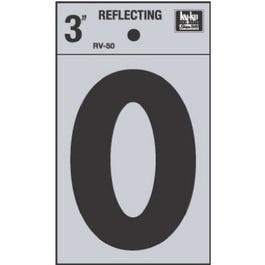
Address Number, "0", Reflective, Black Vinyl Adhesive, 3-In.
Brand: Hy-Ko
3", black reflective, vinyl adhesive, number 0, silver background.
Category: Home & Garden > Decor > House Numbers & Letters